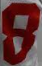
Number: 8